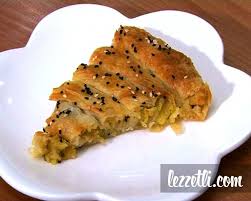
Yemek: borek